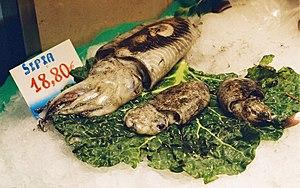
Les fruits de mer sont un nom donné aux animaux invertébrés marins comestibles. Dans l'acception la plus usuelle, il s'agit d'une grande variété d'organismes marins, à l'exception des poissons et des mammifères.